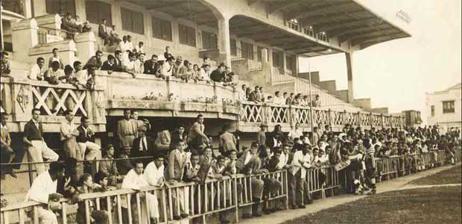
Building: Estádio Presidente Antônio Carlos
Country: Brazil
Year built: 1929
Stadium in Belo Horizonte, Brazil Estádio Presidente Antônio Carlos Estádio de Lourdes, Estadinho da Colina Location Belo Horizonte , Brazil Coordinates 19°55′41″S 43°56′50″W / 19.92806°S 43.94722°W / -19.92806; -43.94722 Owner Atlético Mineiro Capacity c. 5,000 Surface Grass Construction Broke ground 1928 Opened 1929 Closed 1969 Demolished 1994 Tenants Atlético Mineiro (1929–1950) The Estádio Presidente Antônio Carlos , commonly known as Estádio de Lourdes and colloquially as Estadinho da Colina ("Hill's Small Stadium"), was a stadium located in Belo Horizonte , Brazil, owned by Atlético Mineiro . The ground, opened in the Lourdes neighborhood on 30 May 1929, had an estimated capacity of 5,000 and was Atlético's home until 1950. It remained largely unused by the first squad until its demolition in 1994, when a shopping mall was built on the site. History In its early days, Atlético Mineiro first played its matches at the Municipal Park of Belo Horizonte, before moving in 1909 to a ground at Guajajaras Street, in downtown Belo Horizonte. Atlético eventually received from the Belo Horizonte municipal government a property at Paraopeba Avenue (later Augusto de Lima Avenue), in which it built its first official home ground. Rival club América had its first stadium across the street. Stadium opening in 1929 In 1925 Atlético Mineiro reached an agreement with the municipality of Belo Horizonte to exchange the ground where its former stadium was located, at Paraopeba Avenue, to a new land in the Lourdes bairro . Three years later construction began, helped by state governor Antônio Carlos Ribeiro de Andrada, and the stadium opened on 30 May 30, 1929, in a friendly against Corinthians won by Atlético 4–2. The following year, the stadium was visited by then FIFA president Jules Rimet , who for the first time watched a night game , a 10–2 victory by Atlético over Sport which marked the inauguration of the ground's floodlights . The stadium was responsible for a rise in the population and people circulation of the neighborhood. In the Antônio Carlos, Atlético Mineiro won its first competition at national level, the 1937 Copa dos Campeões Estaduais , after defeating Espírito Santo's Rio Branco 5–1. The stadium was Atlético's home from 1929 to 1950, when the larger Independência was built in Belo Horizonte to host matches of the 1950 FIFA World Cup , and the older and smaller stadium fell out of favor, the stands being used as youth academies sleeping quarters. The ground was sold to the Belo Horizonte municipality by the club in the 1960s to placate a financial crisis, and closed in 1969. After decades of legal disputes, property of the estate eventually returned to Atlético Mineiro in 1991, which then leased it to a shopping mall, built on the site where the stadium once was and inaugurated in 1996. References